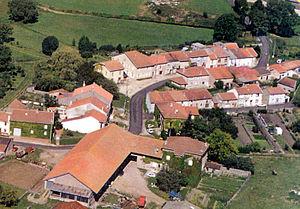
fr:Salonnes
Salonnes est une commune française située dans le département de la Moselle, en région Grand Est.